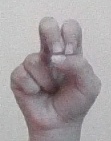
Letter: gaaf